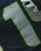
Number: 1